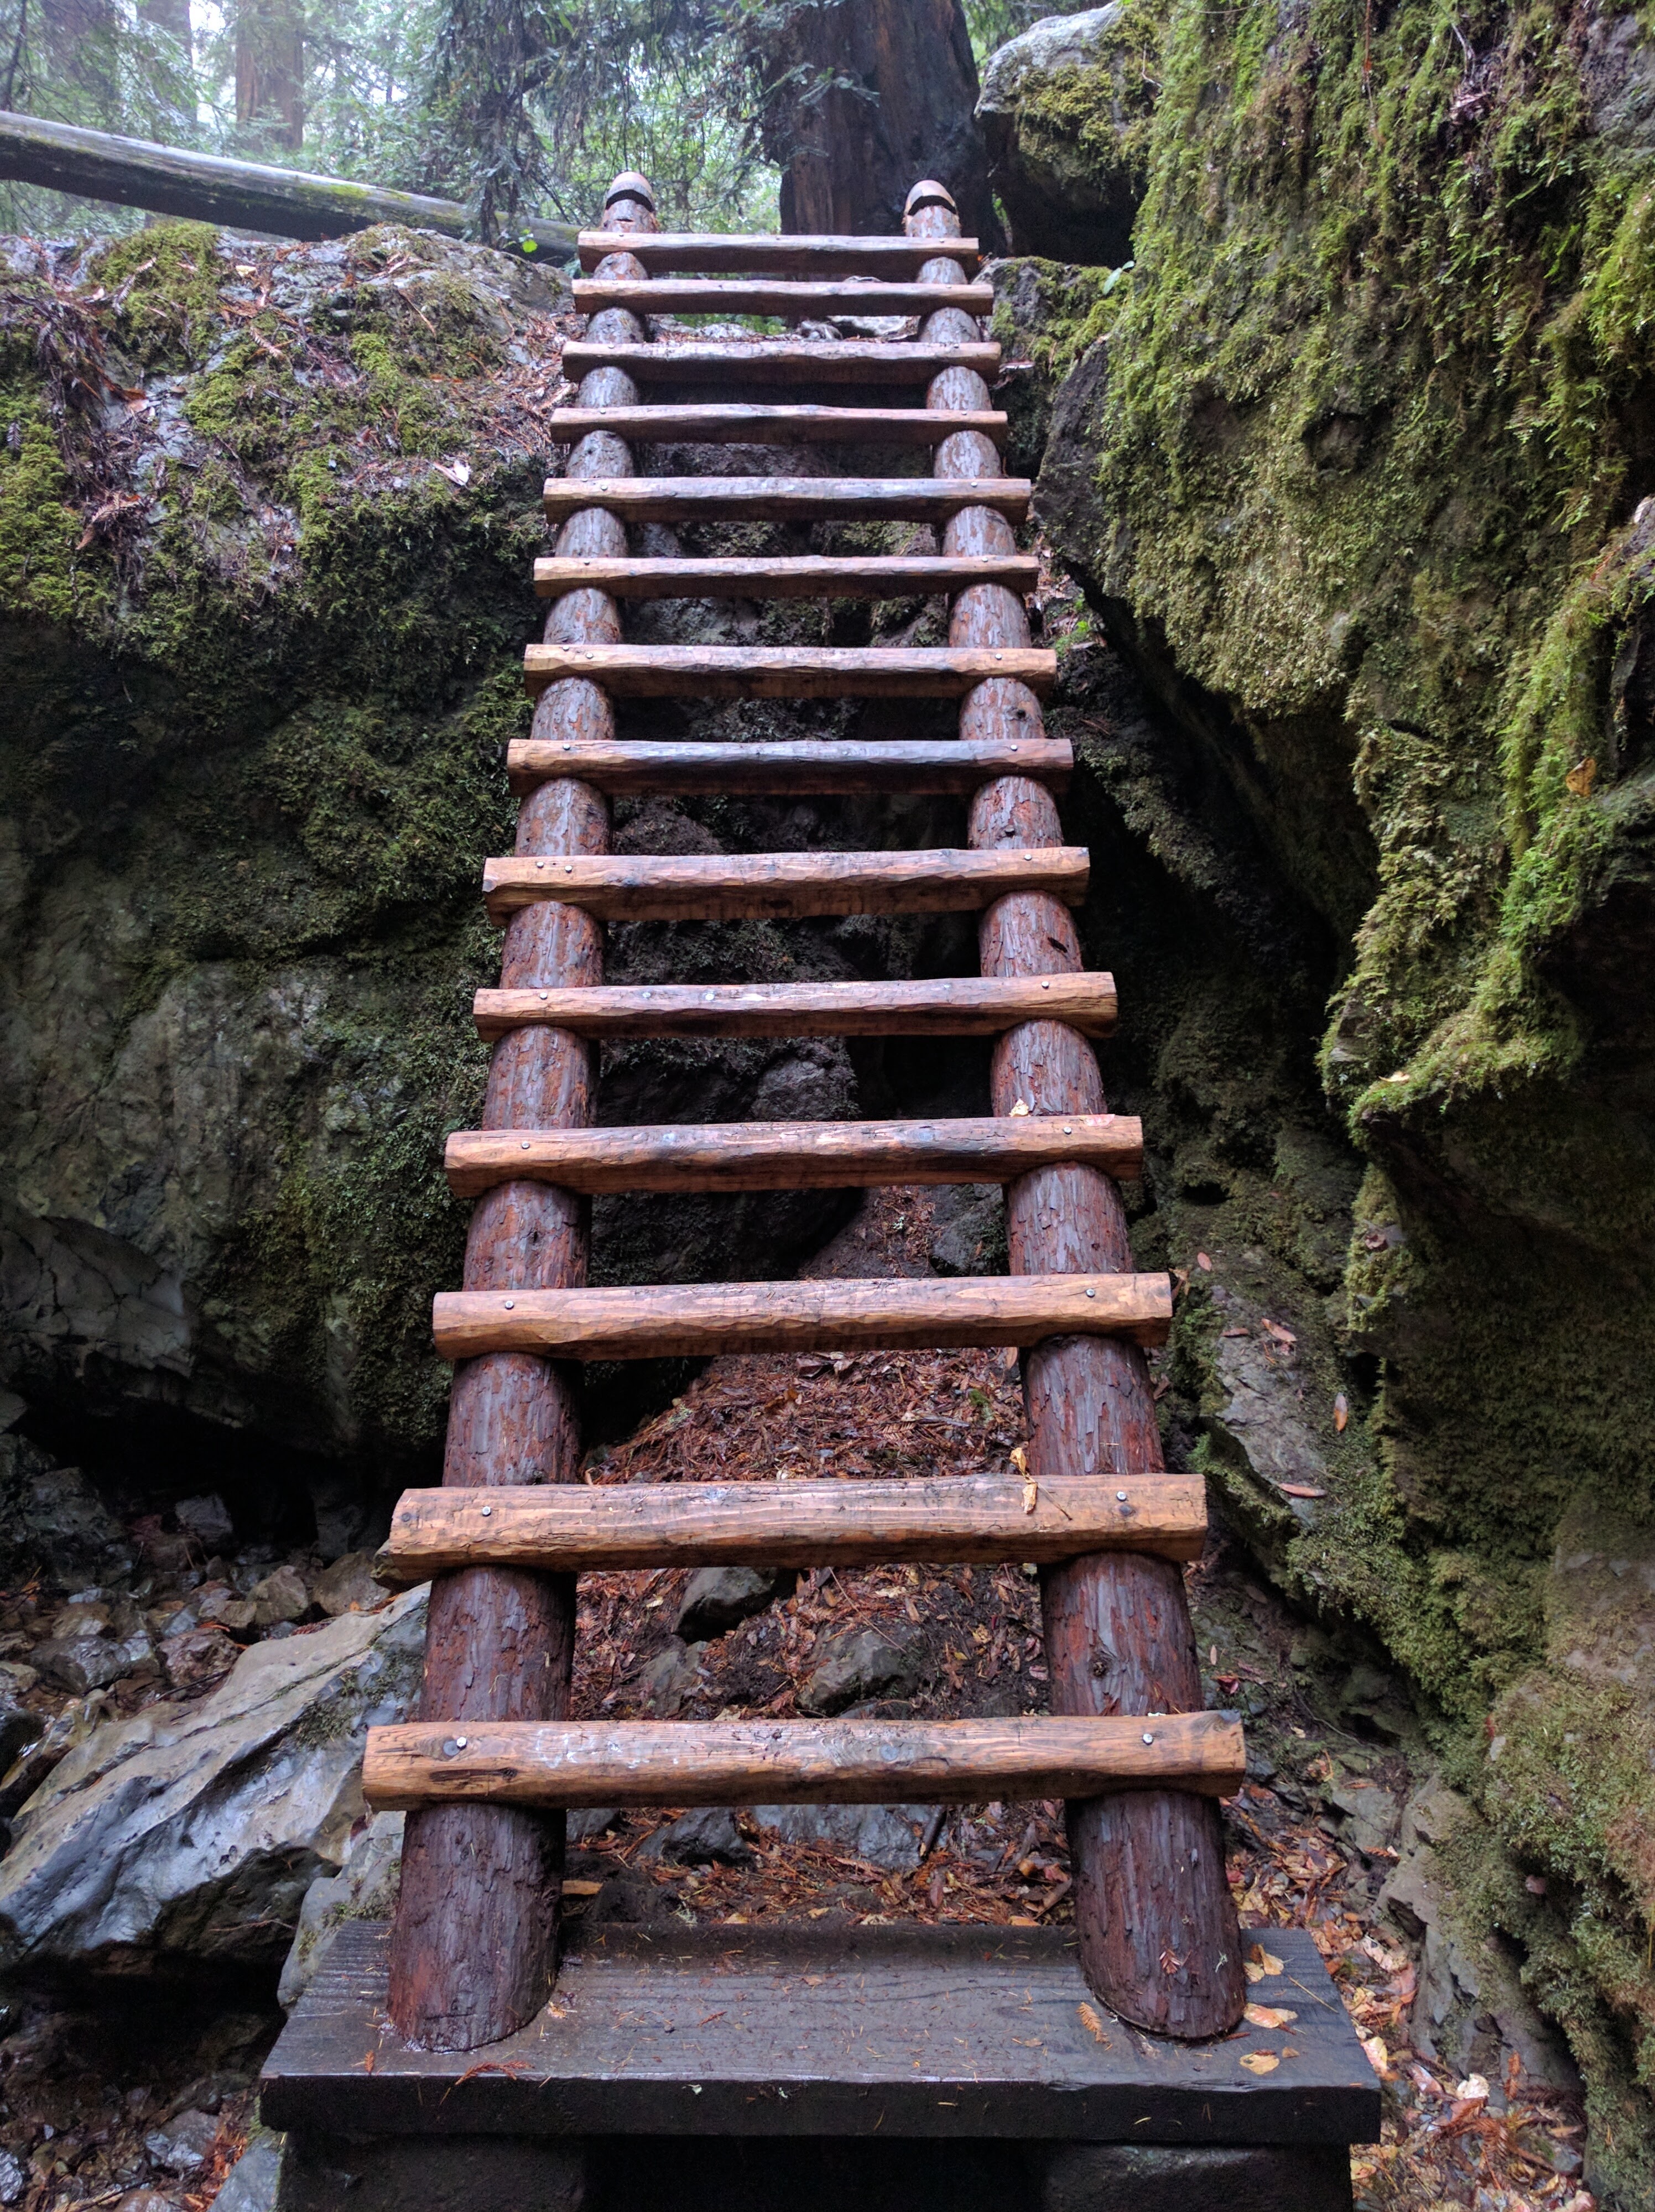
rock, wood, bridge, stairs